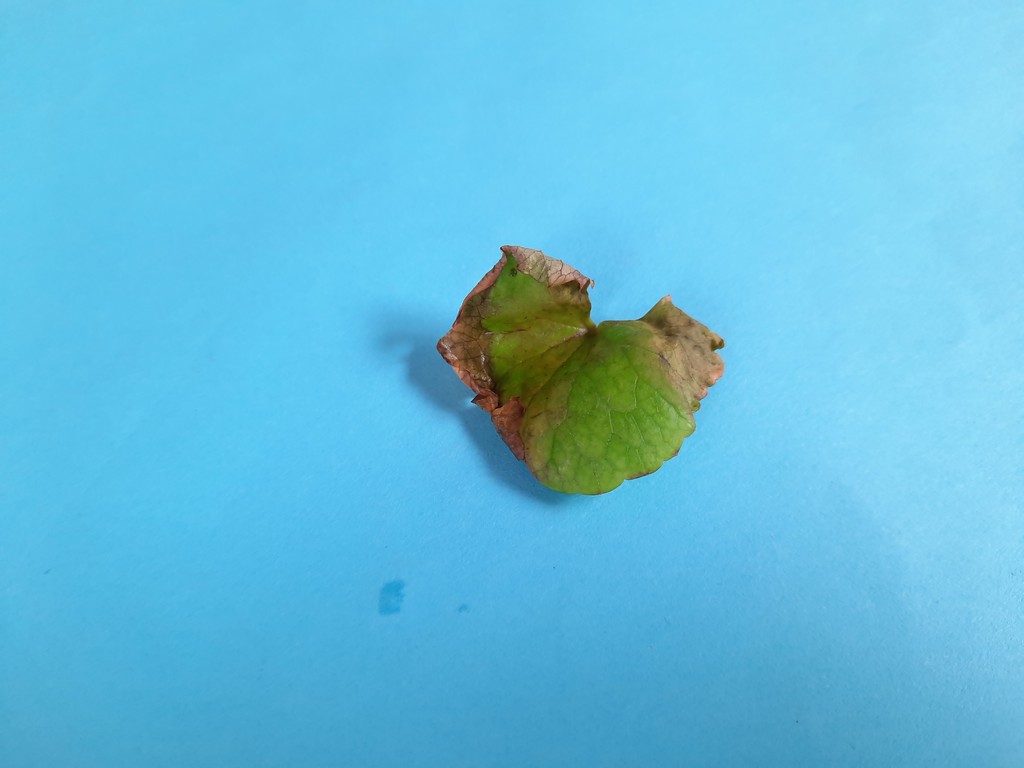
Label: Unhealthy